AHEAD ammunition

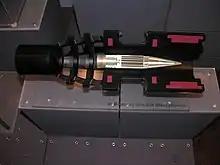
Cross section of AHEAD 35 mm ammunition

Advanced hit efficiency and destruction (AHEAD) ammunition is a type of airburst round ammunition that releases a cloud of sub-projectiles just ahead of a target, enabling it to engage conventional as well as low, slow and small (LSS) air threats including unmanned aerial vehicles and perform counter rocket, artillery, and mortar duties. The 35 mm variety produced by Oerlikon Contraves splits each projectile into 152 tungsten submunitions "that form a cone-shaped pattern to destroy a target's control surfaces and other vital components". This type of ammunition is listed as an official acronym at the British Ministry of Defence.